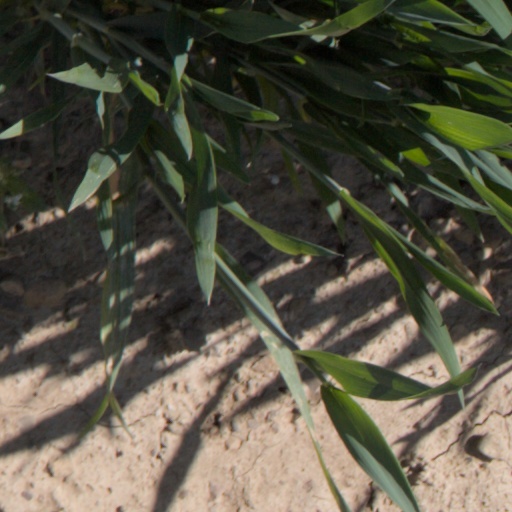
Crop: wheat